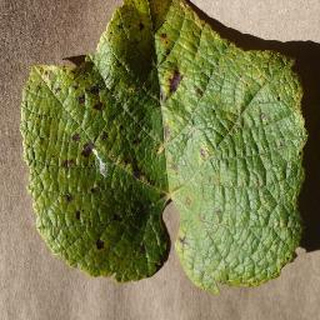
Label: grape_leaf_blight